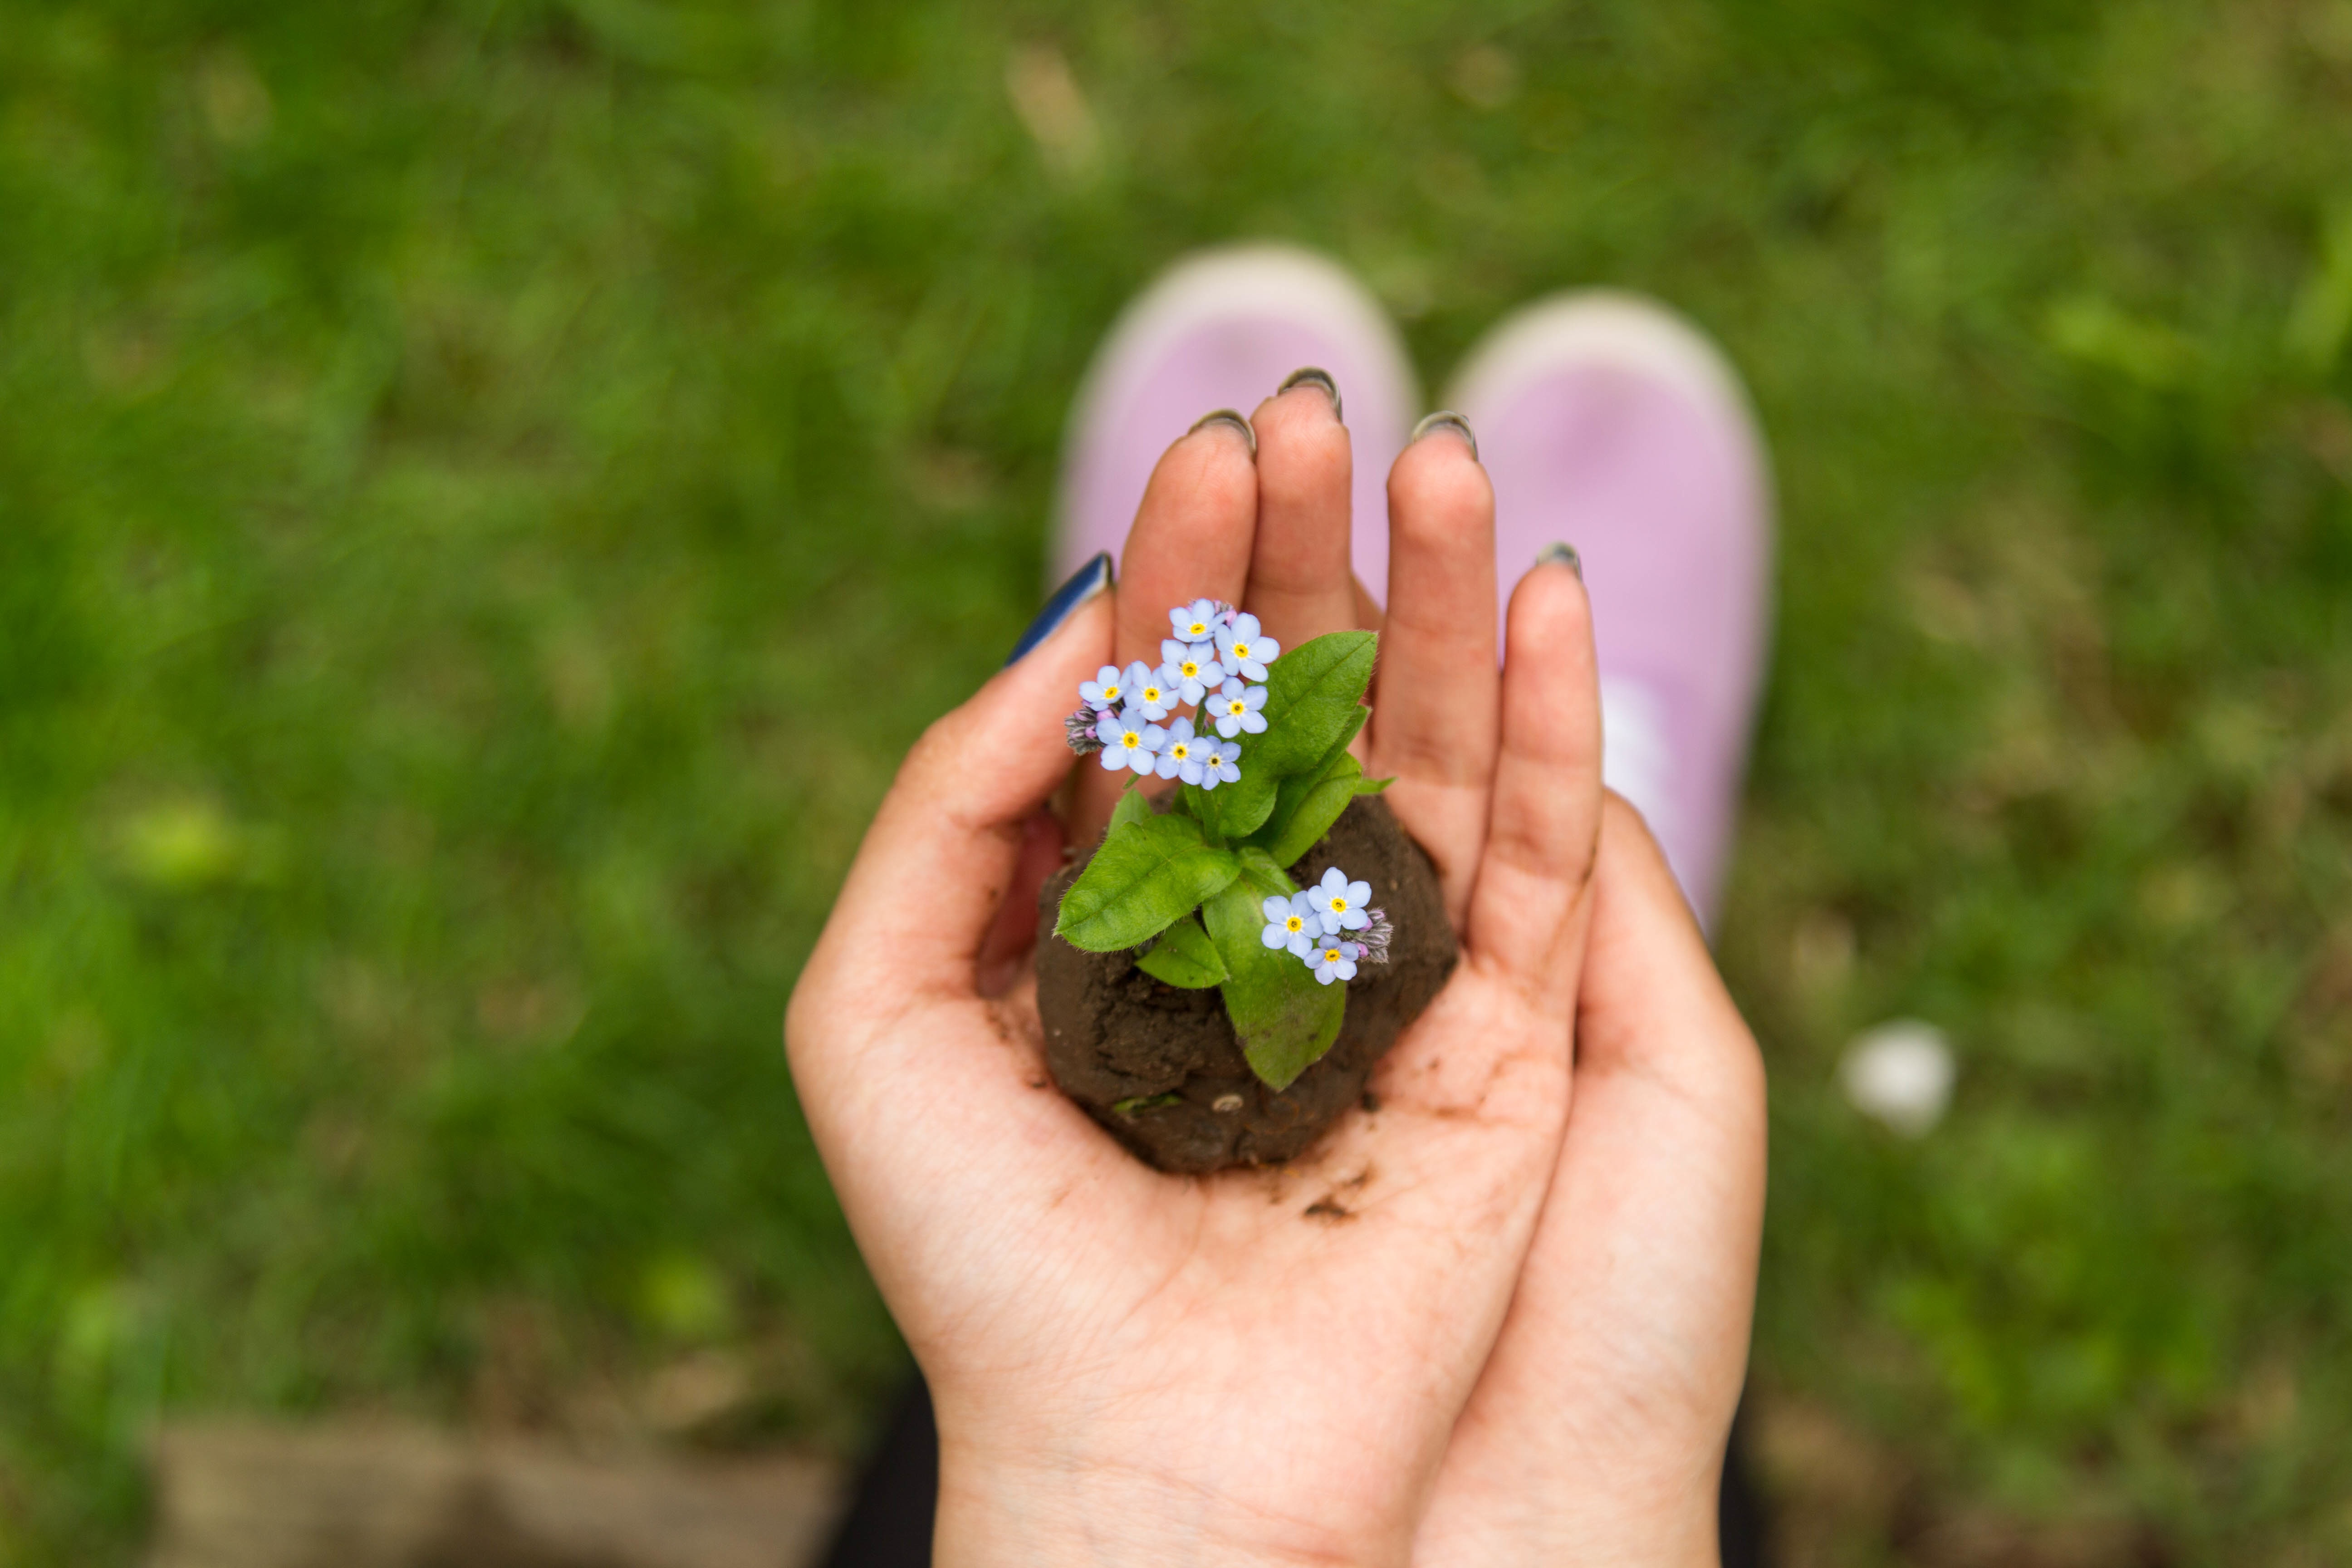
hand, grass, plant, woman, lawn, photography, leaf, flower, finger, green, produce, soil, flora, life, macro photography